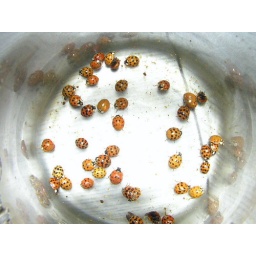
Some ladybugs placed in a jar after being removed from back door of house